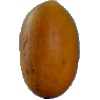
Label: Cucumber Ripe 2